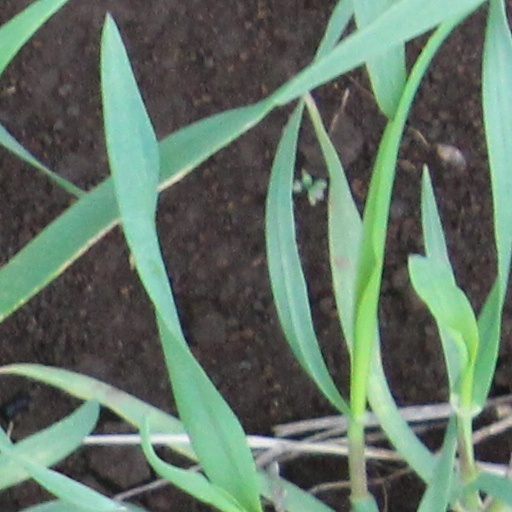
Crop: wheat